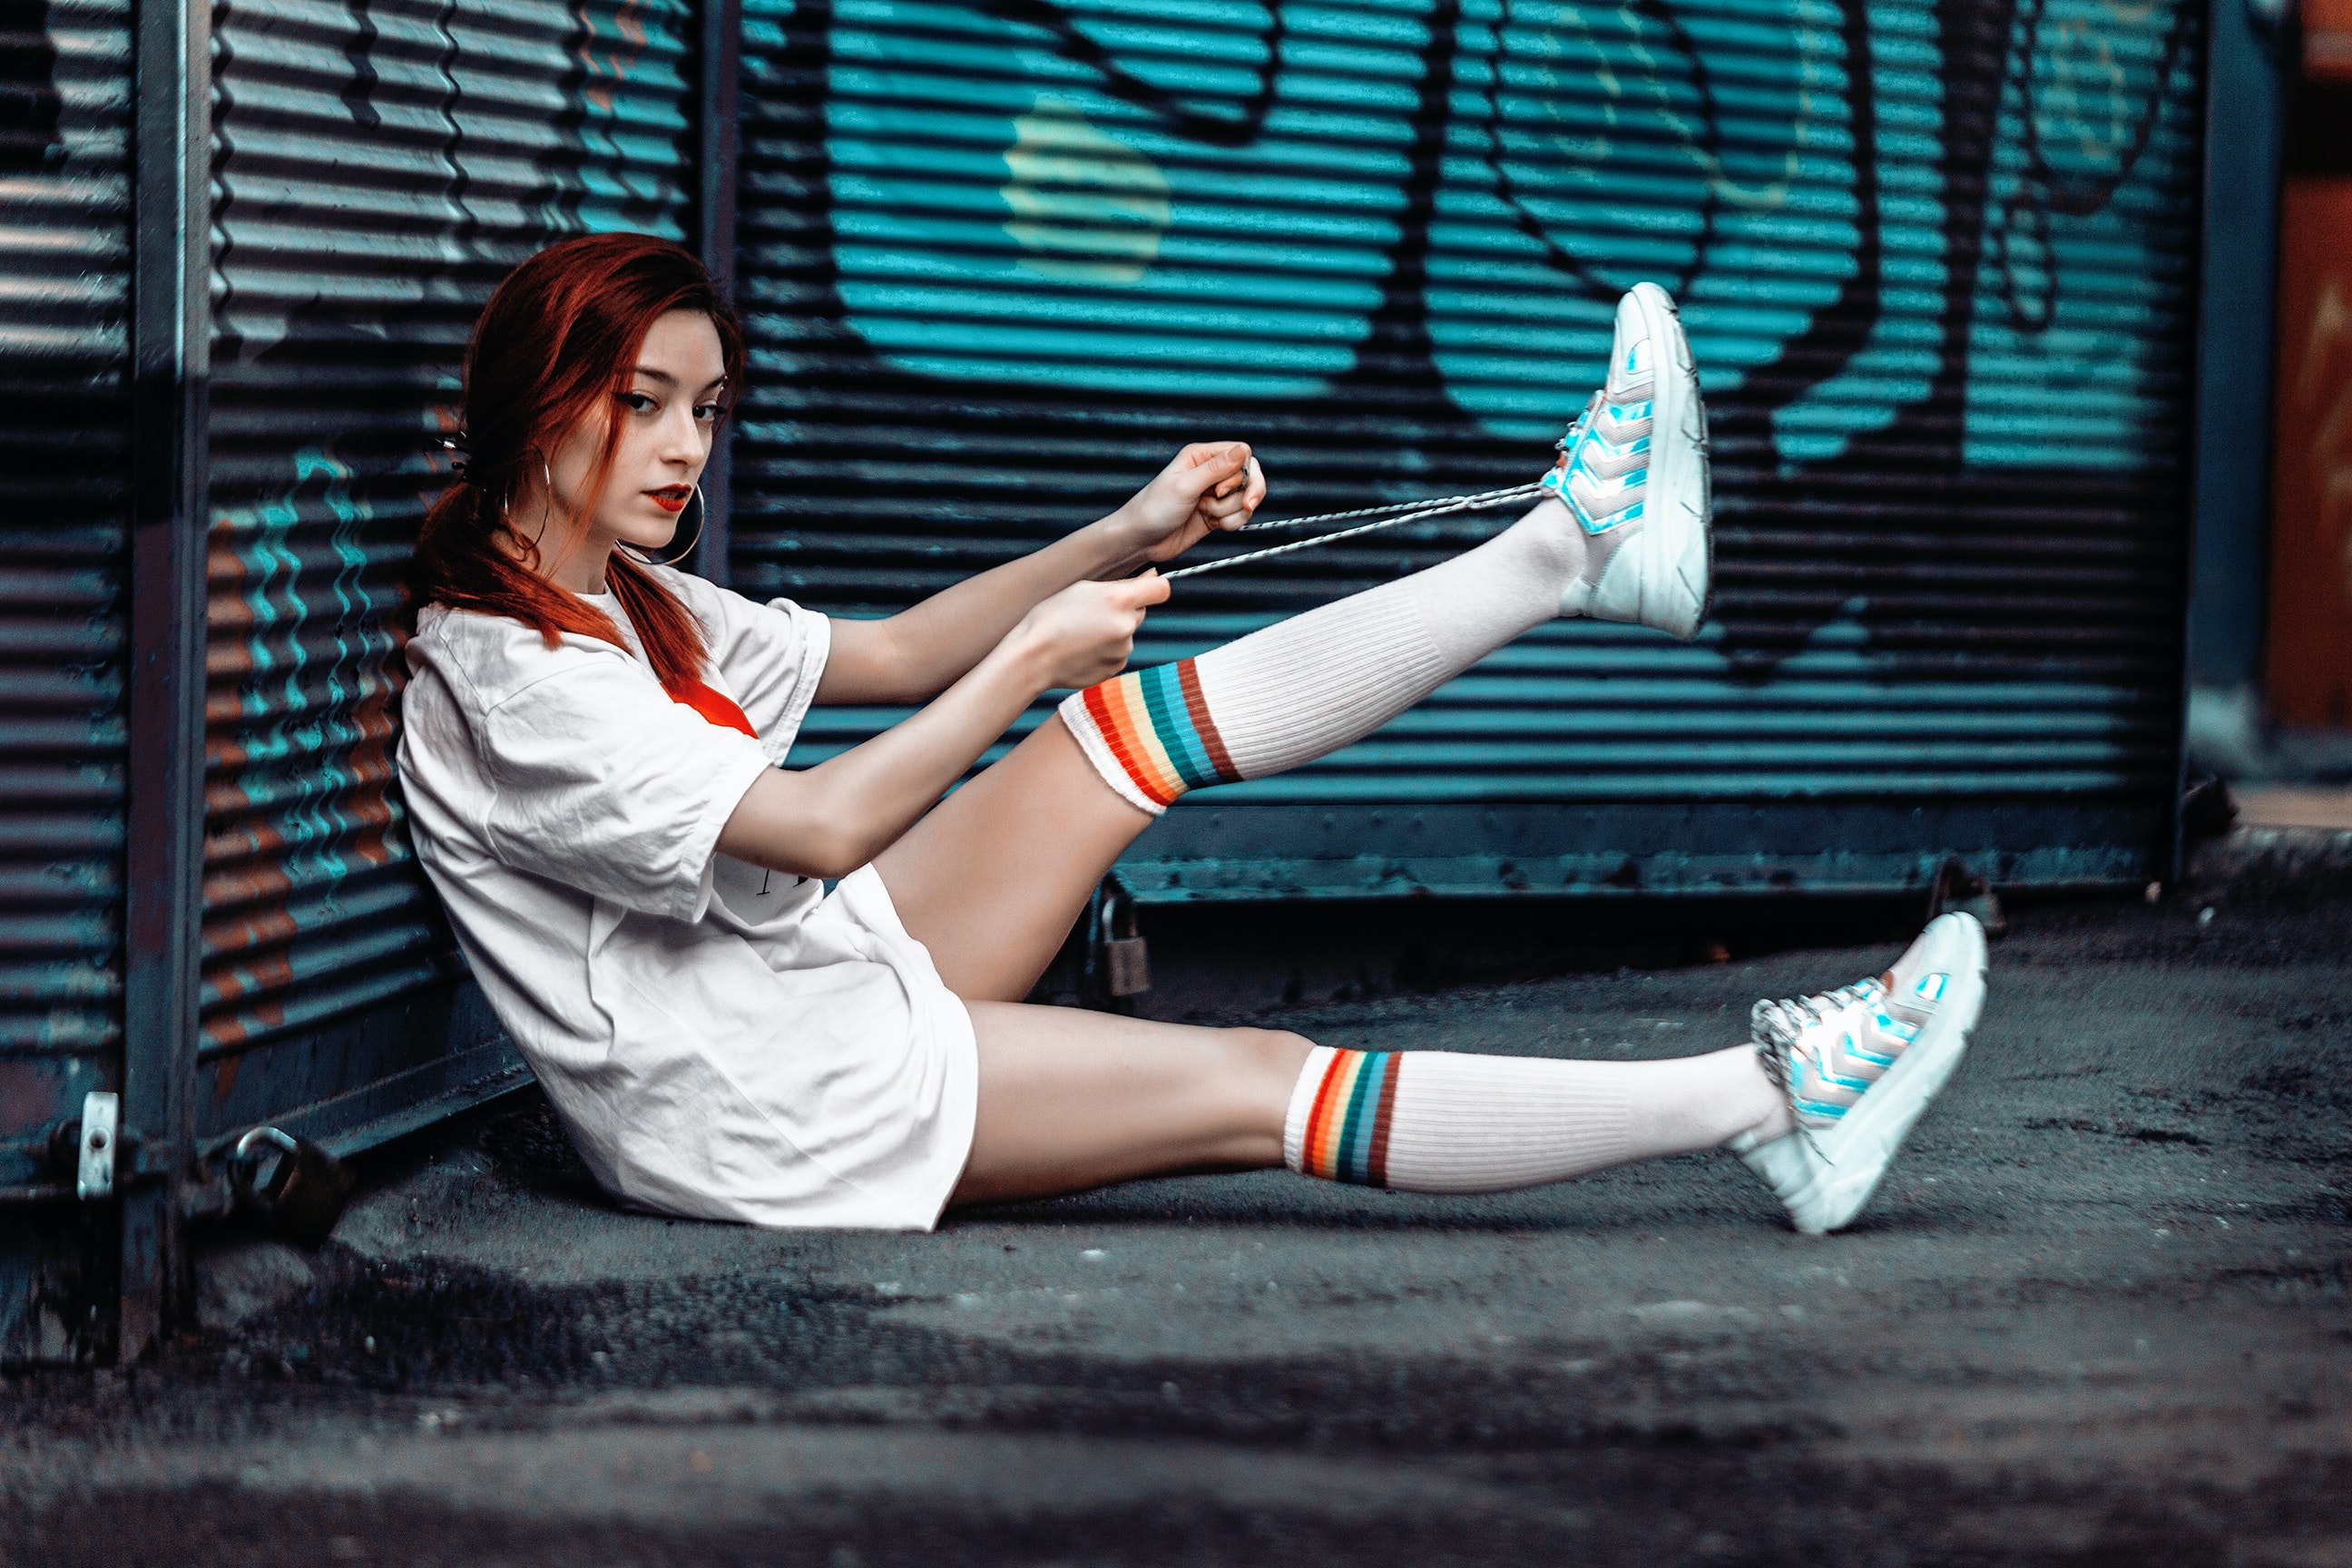
woman, shoe, dress, flash photography, street fashion, knee, thigh, pink, art, eyewear, sportswear, electric blue, brick, human leg, plaid, fashion design, foot, performing arts, sitting, pattern, street, magenta, carmine, boot, road, sandal, entertainment, performance, photo shoot, ankle, costume, model